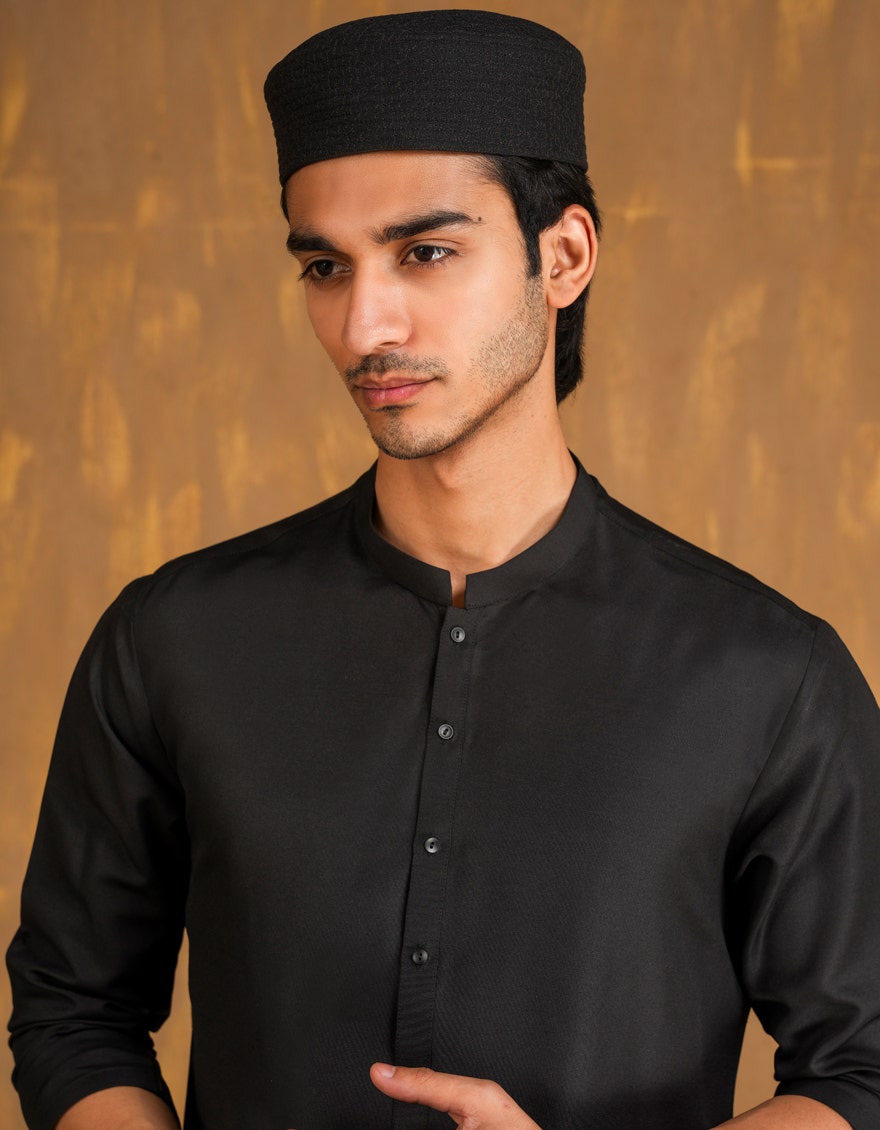
black khan regular fit kurta